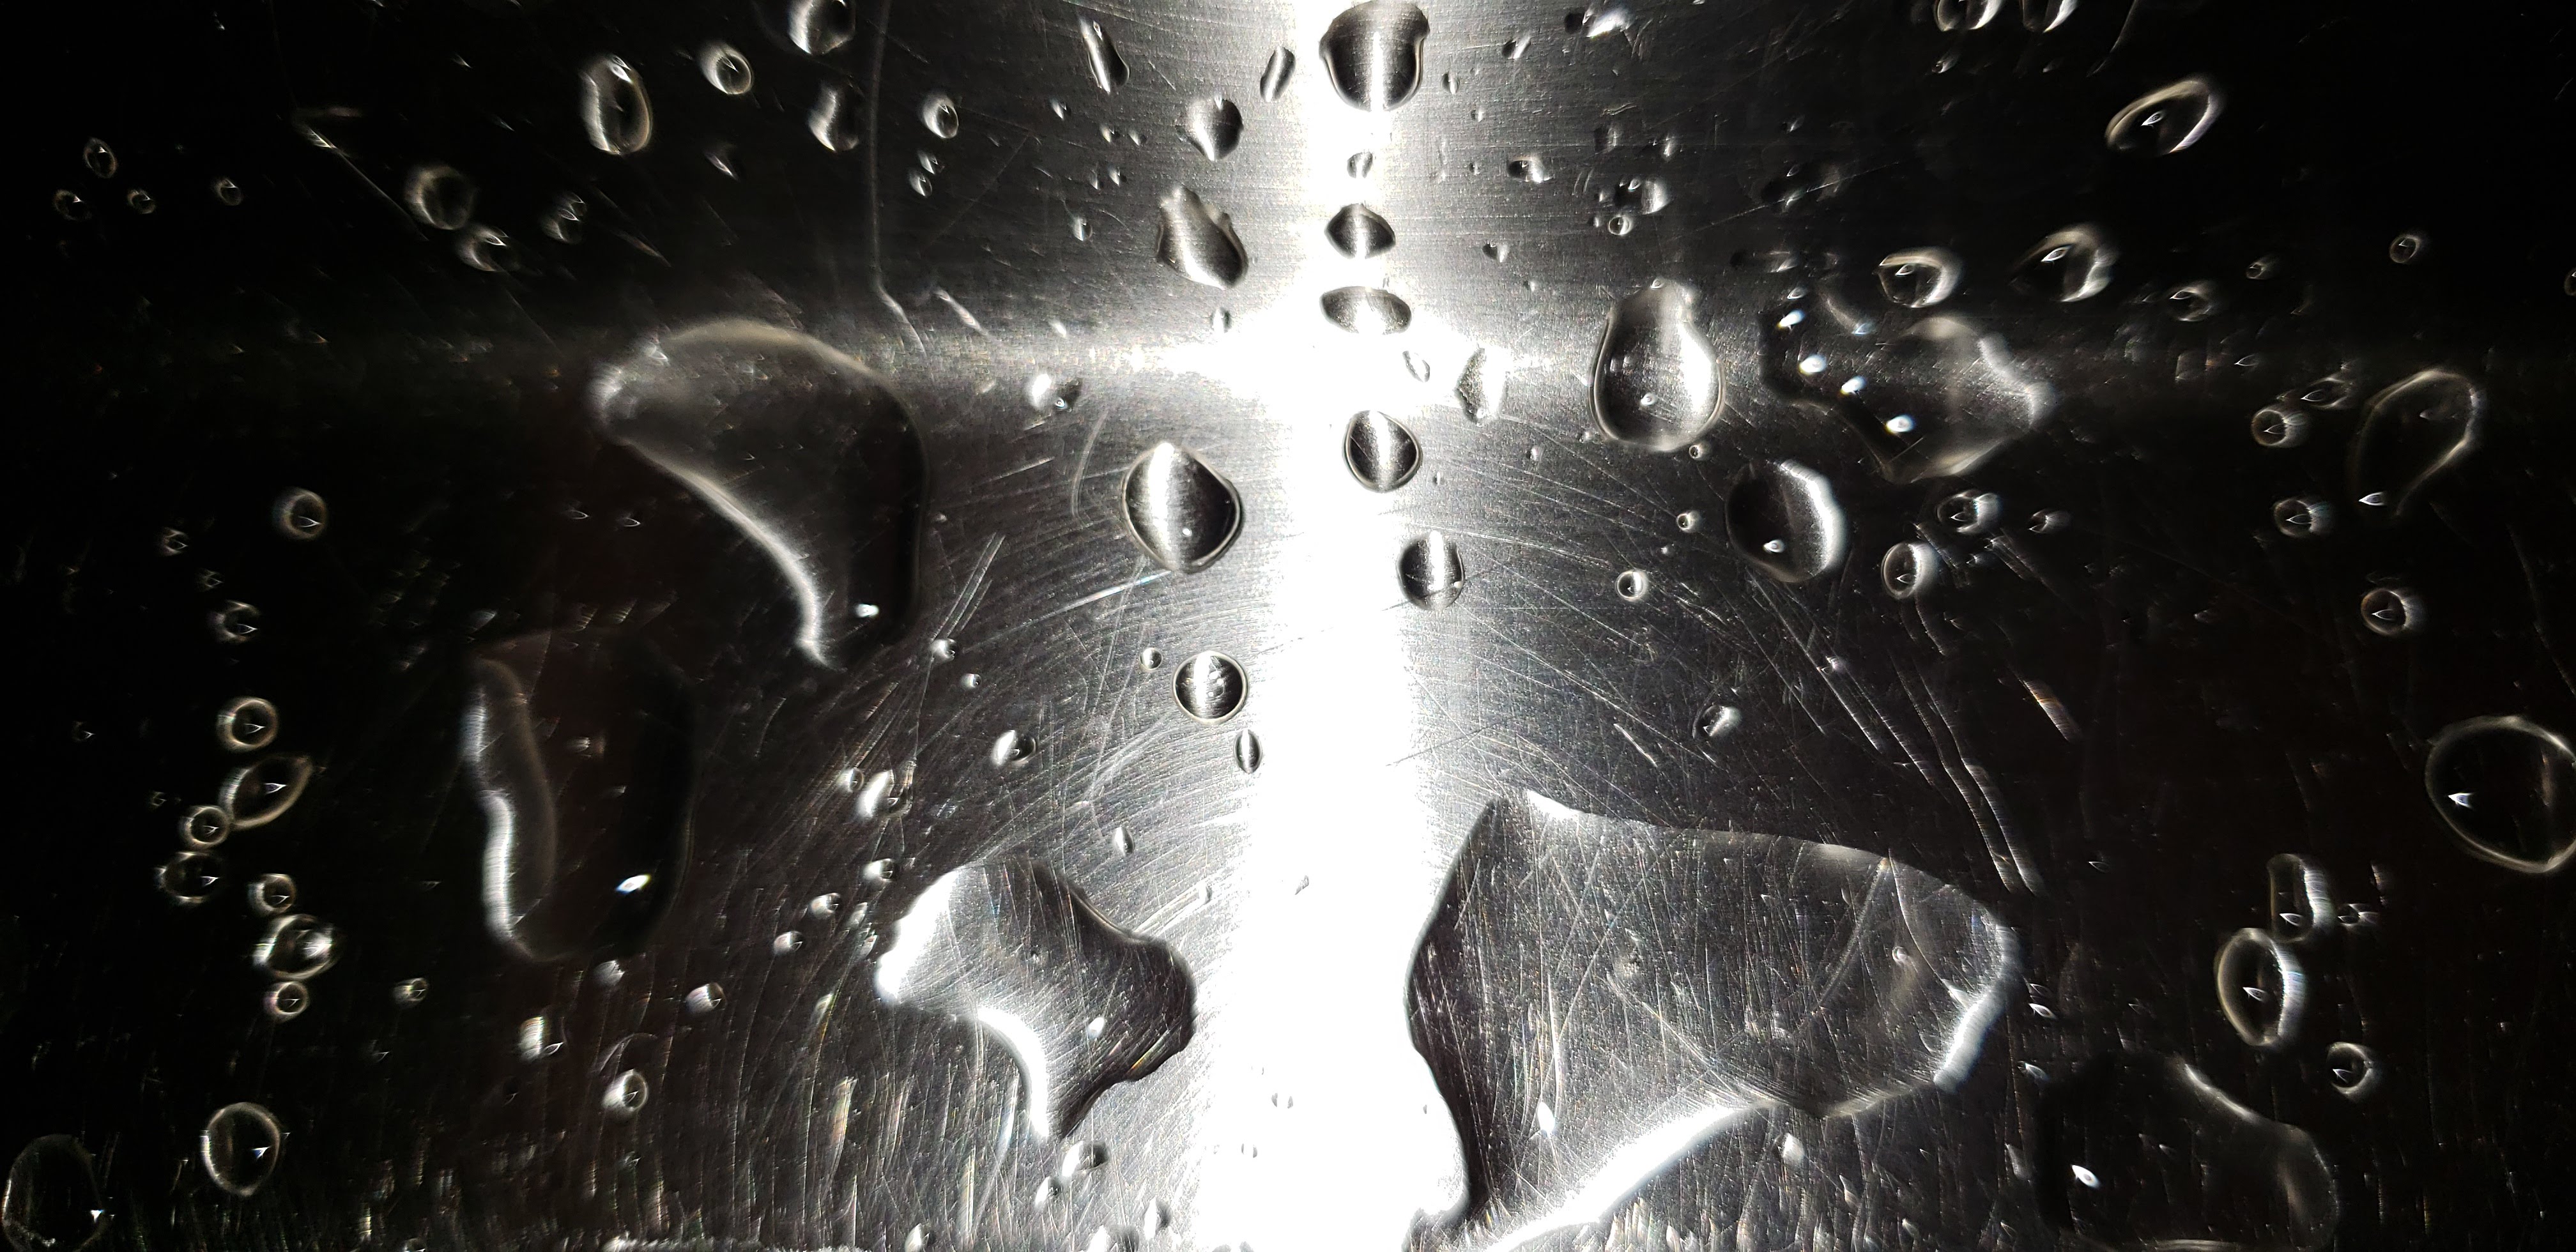
drops, water, monochrome photography, black and white, rain, drop, photography, precipitation, monochrome, space, stock photography, liquid, metal, moisture